Multi-layer insulation

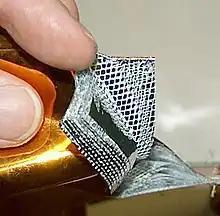
Closeup of Multi-layer insulation from a satellite. The metal coated plastic layers and the scrim separator are visible.

Multi-layer insulation (MLI) is thermal insulation composed of multiple layers of thin sheets and is often used on spacecraft and cryogenics. Also referred to as superinsulation, MLI is one of the main items of the spacecraft thermal design, primarily intended to reduce heat loss by thermal radiation. In its basic form, it does not appreciably insulate against other thermal losses such as heat conduction or convection. It is therefore commonly used on satellites and other applications in vacuum where conduction and convection are much less significant and radiation dominates. MLI gives many satellites and other space probes the appearance of being covered with gold foil which is the effect of the amber-coloured Kapton layer deposited over the silver Aluminized mylar.